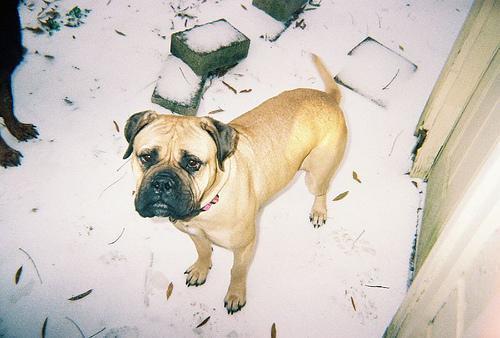
bull_mastiff